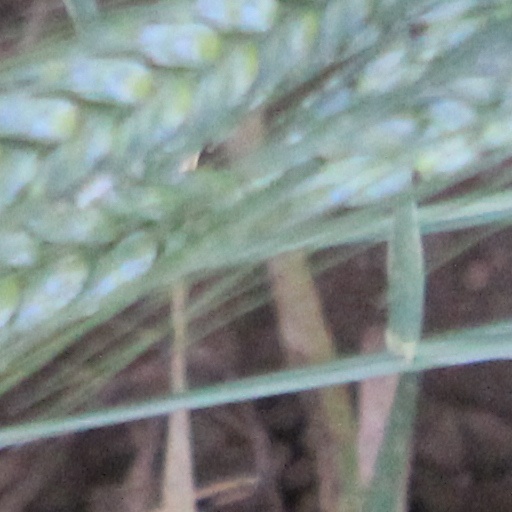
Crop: wheat